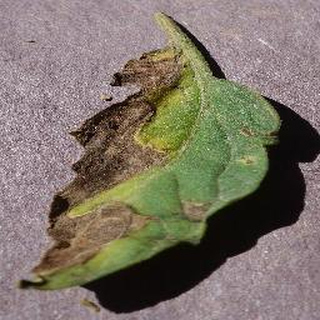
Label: tomato_early_blight